St. Lawrence (restaurant)

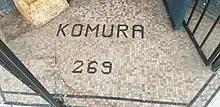
Exterior tiling, showing address and original building name

The building at 269 Powell St. was built in 1905 and originally housed the Komura Bros. General Store, an anchor store for Vancouver's Japanese community. In 1942, the family was forced out of the building when the Canadian government remanded Japanese-Canadians to internment camps following the Canadian declaration of war on Japan at the start of World War II. The exterior of St. Lawrence retains the original tiling outside the front door, including the word "Komura". The metal gates surrounding the door are also original. The door and exterior walls are painted a deep blue-green, and a large cream-and-black sign with the restaurant's name hangs above the door on the building's second floor.